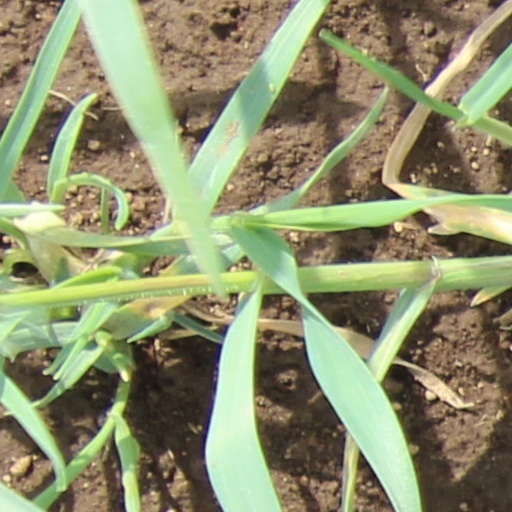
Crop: wheat